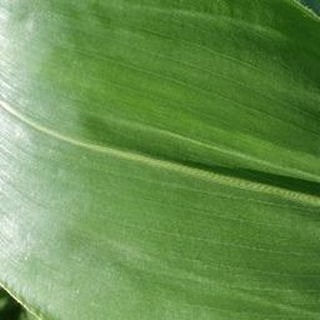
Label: healthy_corn